Ramblin' Wreck

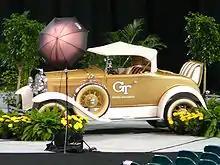
The Alumni Association's "Alumni Reck", a 1931 Ford Model A Roadster

The Wreck experienced a major transition of ownership after the Centennial Celebration. Since Reck Club had financially maintained the vehicle for so long and Reck Club fell under the dean of students rather than the athletic association, the vehicle was sold from the athletic association to the institute for zero dollars in 1987. The transaction further solidified Reck Club's responsibilities over the car but also made the car more than simply a football mascot. The Old Ford was officially an institute icon.